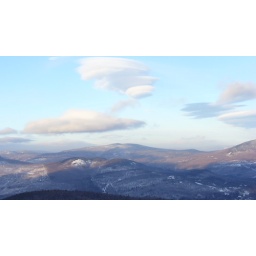
I love the cloud at the top center. It was in the sky for a good 4 hours.